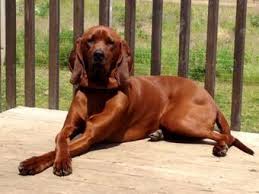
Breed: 207-n000045-redbone